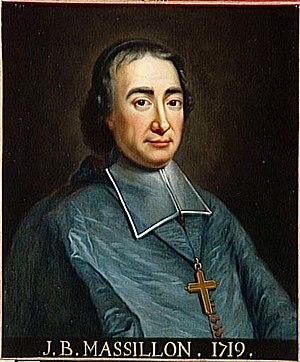
Jean-Baptiste Massillon, évêque de Clermont (1663-1742)
Le diocèse d'Auvergne est établi à Arvernis, l'ancien chef-lieu de la cité des Arvernes. Ses évêques ne sont appelés évêques de Clairmont ou Clermont qu'en 1160. À partir de 1317, le diocèse est démembré et un diocèse particulier est créé pour la Haute Auvergne : le diocèse de Saint-Flour.
Notre-Dame de l’Assomption est une cathédrale gothique située à Clermont-Ferrand. Elle a été édifiée à partir de 1248 au centre de la ville de Clermont, la capitale historique de l'Auvergne. Elle a remplacé une cathédrale romane située au même endroit qui elle-même avait été précédée par deux autres sanctuaires chrétiens. Son patronage initial est celui de Saint-Vital et Saint-Agricol. La majeure partie de la construction actuelle date de la seconde moitié du XIIIᵉ siècle, c'est le premier exemple d'utilisation en architecture de la pierre de Volvic. La façade occidentale et d'autres rénovations ont été effectuées par Eugène Viollet-le-Duc au cours de la seconde moitié du XIXᵉ siècle.
Jean-Baptiste Massillon, né le 24 juin 1663 à Hyères et mort le 28 septembre 1742 à Beauregard-l'Évêque, est un homme d'Église français, évêque de Clermont en Auvergne.
Pézenas est une commune française située dans le département de l'Hérault, en région Occitanie.